Jeff Hardy

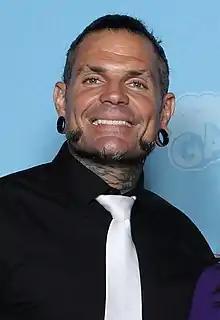
Hardy in 2019

Jeffrey Nero Hardy (born August 31, 1977) is an American professional wrestler. He is signed to Total Nonstop Action Wrestling (TNA), where he is one-half of the TNA World Tag Team Champions in his fourth reign. He also appears on partner promotion WWE on its NXT brand. He is also known for his tenure in All Elite Wrestling (AEW).